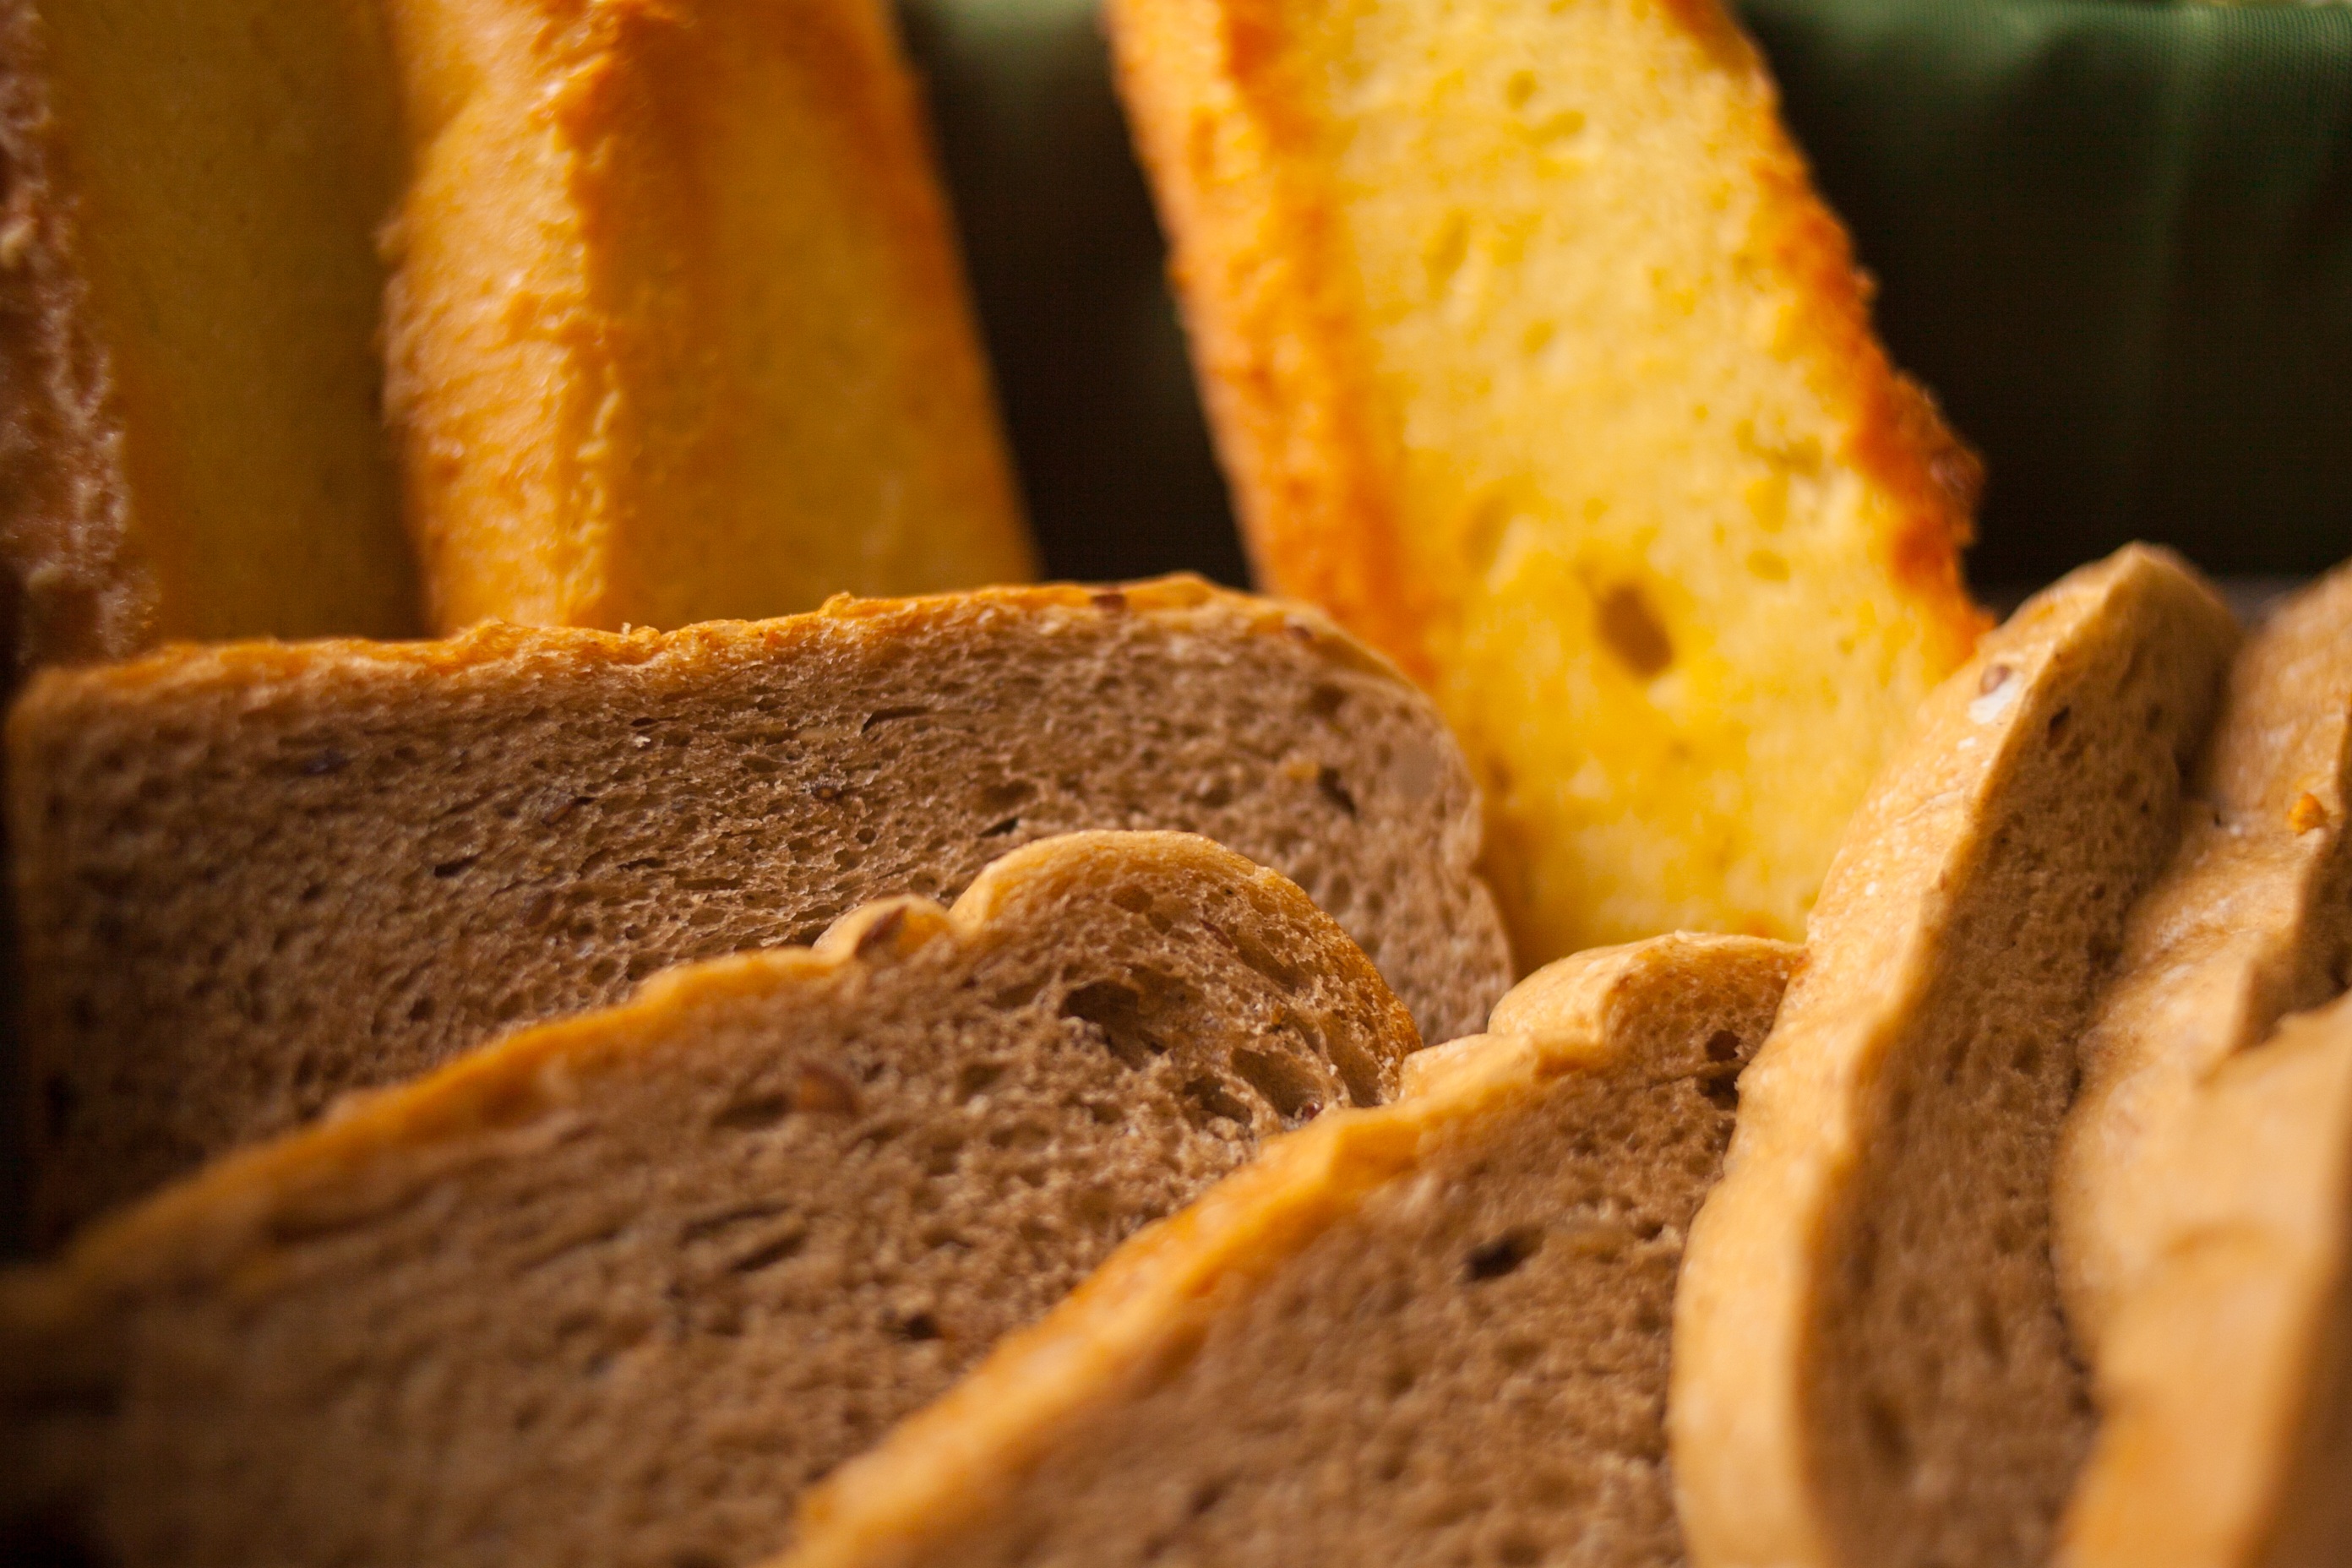
dish, food, produce, baking, dessert, bread, baked goods, west point, dim sum, grass family, pumpkin bread